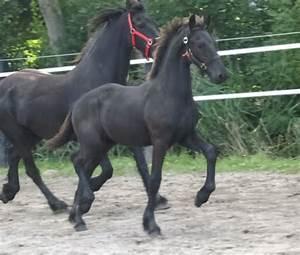
horse